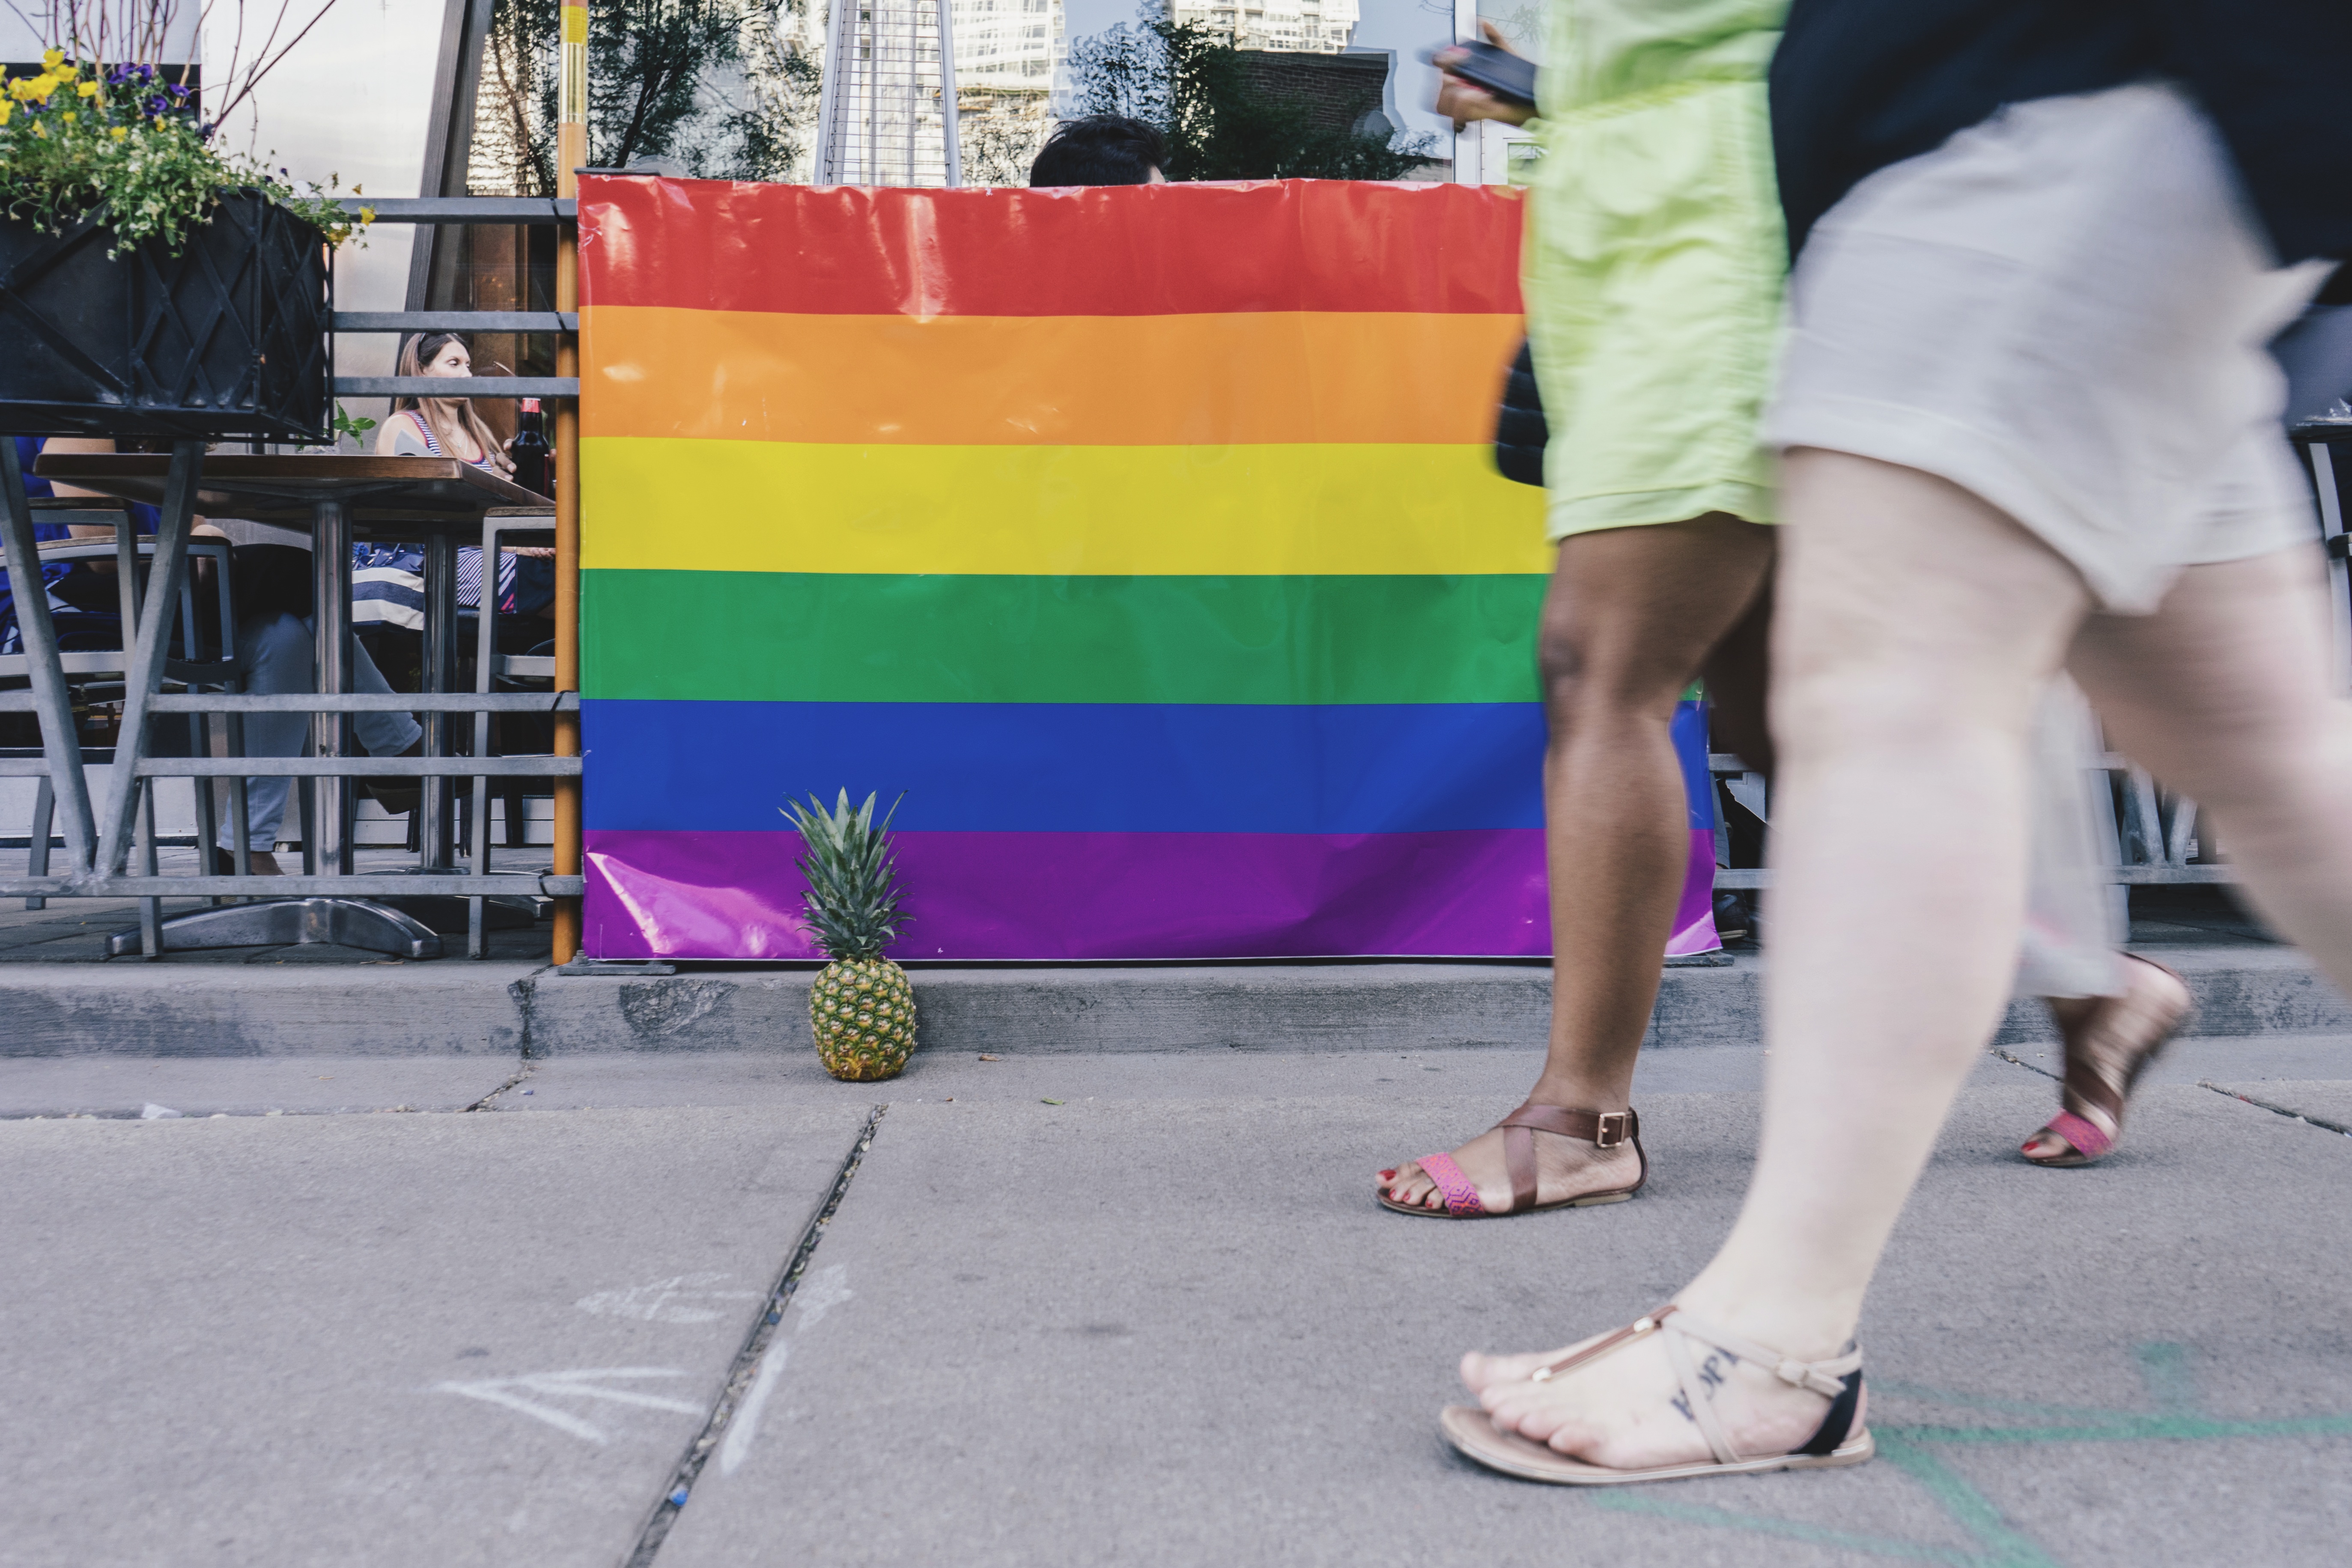
spring, color